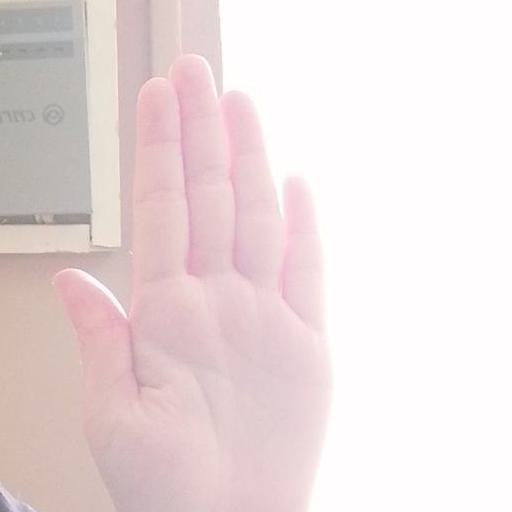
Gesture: stop